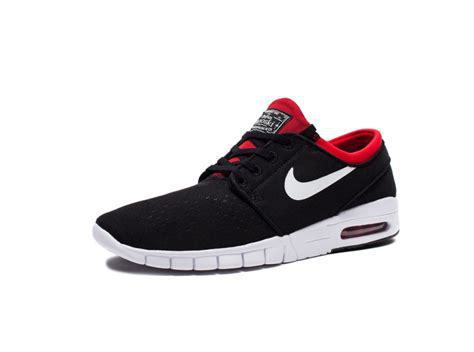
Brand: Nike
Model: SB Stefan Janoski Max